Queen's Quest

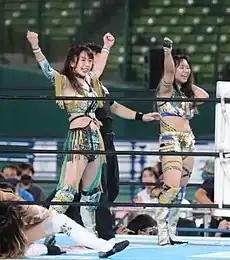
Momo Watanabe (right) and Saya Kamitani (left) after their victory at Wrestle Grand Slam in MetLife Dome

After her departure from Stardom, Hayashishita left Queen's Quest leaderless after she was announced to head to Rossy Ogawa's newly created promotion of Dream Star Fighting Marigold. Saya Kamitani was later assumed to be the defacto leader of the unit while being the senior member. At Stardom American Dream 2024 on April 4, AZM and Saya Kamitani teamed up with Camron Branae in a losing effort against Starlight Kid, Momo Watanabe and Stephanie Vaquer. The bout led to AZM sharing a brief feud with Vaquer as they eventually collided at NJPW's Windy City Riot 2024 where AZM unsuccessfully challenged Vaquer for the Strong Women's Championship. At Stardom All Star Grand Queendom 2024 on April 27, Saya Kamitani defeated reigning champion Saki Kashima, Saya Iida and Fukigen Death to win the High Speed Championship. AZM and Miyu Amasaki unsuccessfully challenged for the Goddess of Stardom Championship in a four-way tag team match. At Stardom Flashing Champions 2024 on May 18, AZM, Miyu Amasaki and Lady C unsuccessfully competed in a number one contender gauntlet match for the Artist of Stardom Championship and Saya Kamitani successfully defended the High Speed Championship. At Stardom New Blood 13 on June 21, 2024, Hina and Miyu Amasaki fell short to Rina and Azusa Inaba.